Joseph Patrick O'Brien

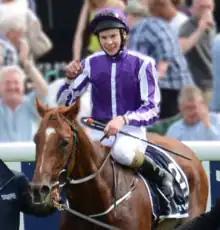
Joseph O'Brien after winning the Epsom Derby on Australia

Joseph Patrick O'Brien (born 23 May 1993) is an Irish horse racing trainer and former flat racing jockey. He is the son of trainer Aidan O'Brien.